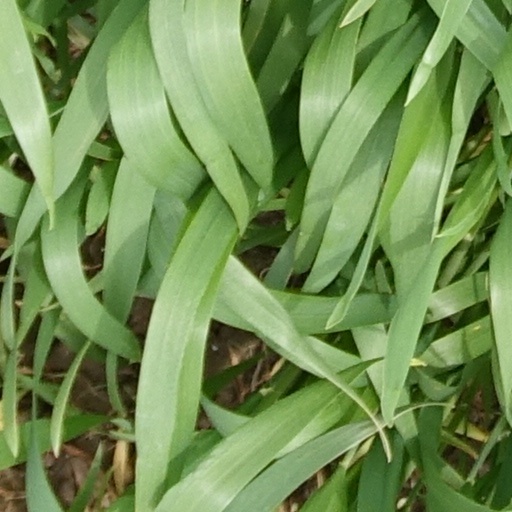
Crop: wheat